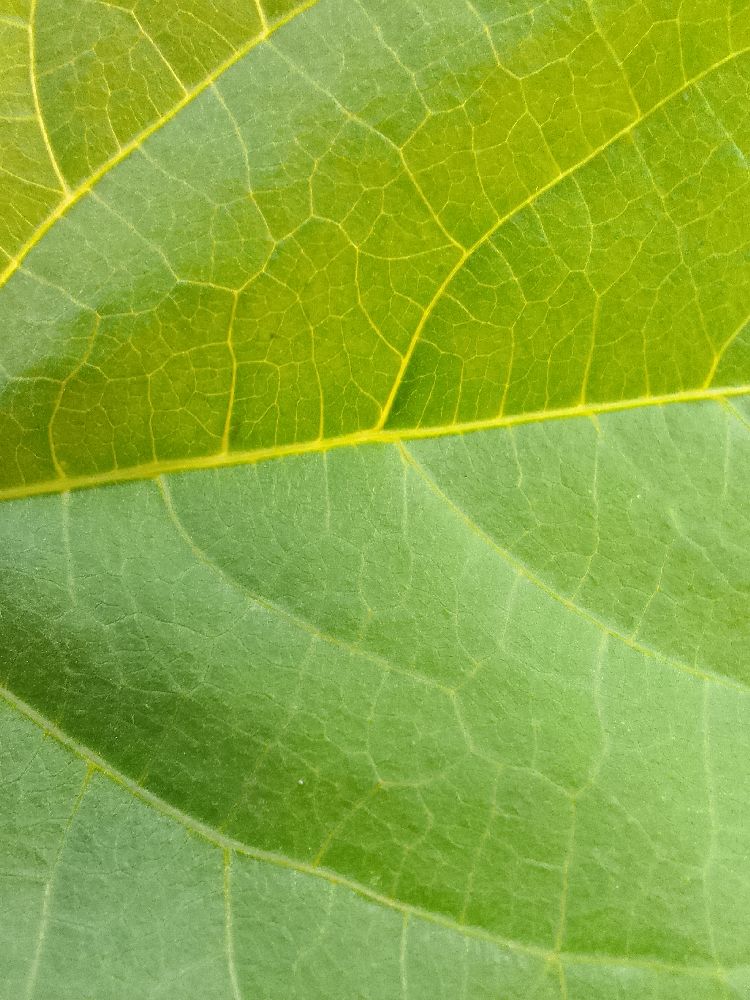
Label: healthy